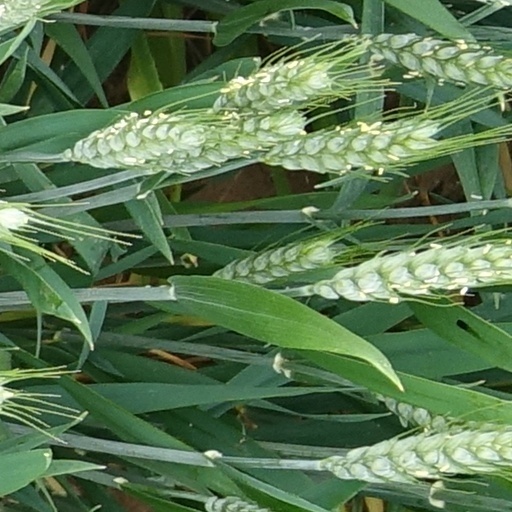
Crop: wheat